Ponte do Pedrido

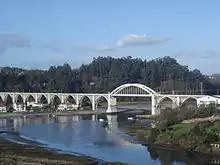

Ponte do Pedrido is a bridge in the Province of A Coruña, Galicia, Spain. It was built between 1939 and 1942. The 520.4 metre bridge connects Bergondo to Paderne.